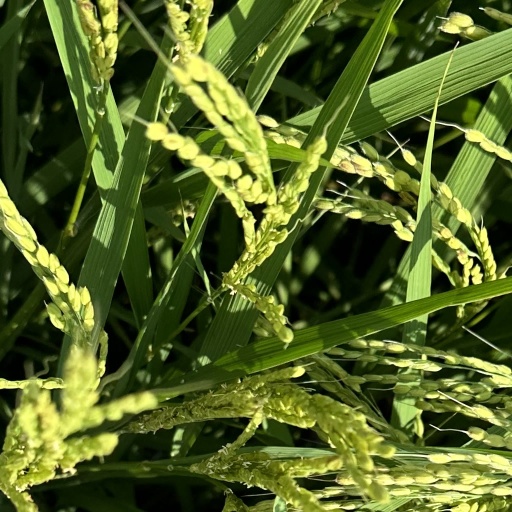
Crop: rice